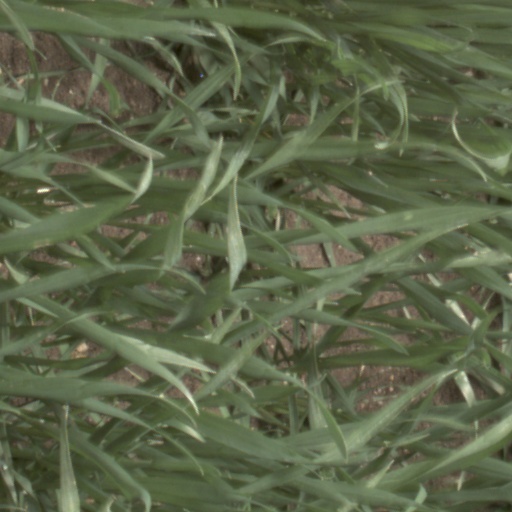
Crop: wheat